Kurd Ahmet Izzet Pasha

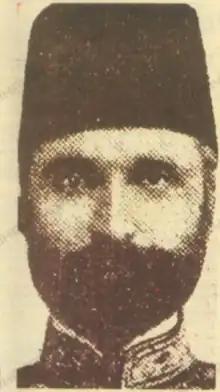
Kurd Ahmet Izzet Pasha

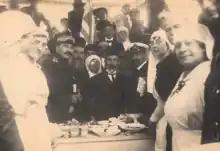
Kurd Ahmed Izzet Pasha and Chrysostomos of Smyrna under the Greek flag

Kurd Ahmet Izzet Pasha, also known as Kambur Ahmed İzzet Bey, (1871,Constaninople –1920), an Ottoman Kurd, governor and minister, was the son of Husein Pasha, half brother of Said Pasha Kurd and uncle of Şerif Pasha and Kurd Fuad Pasha.